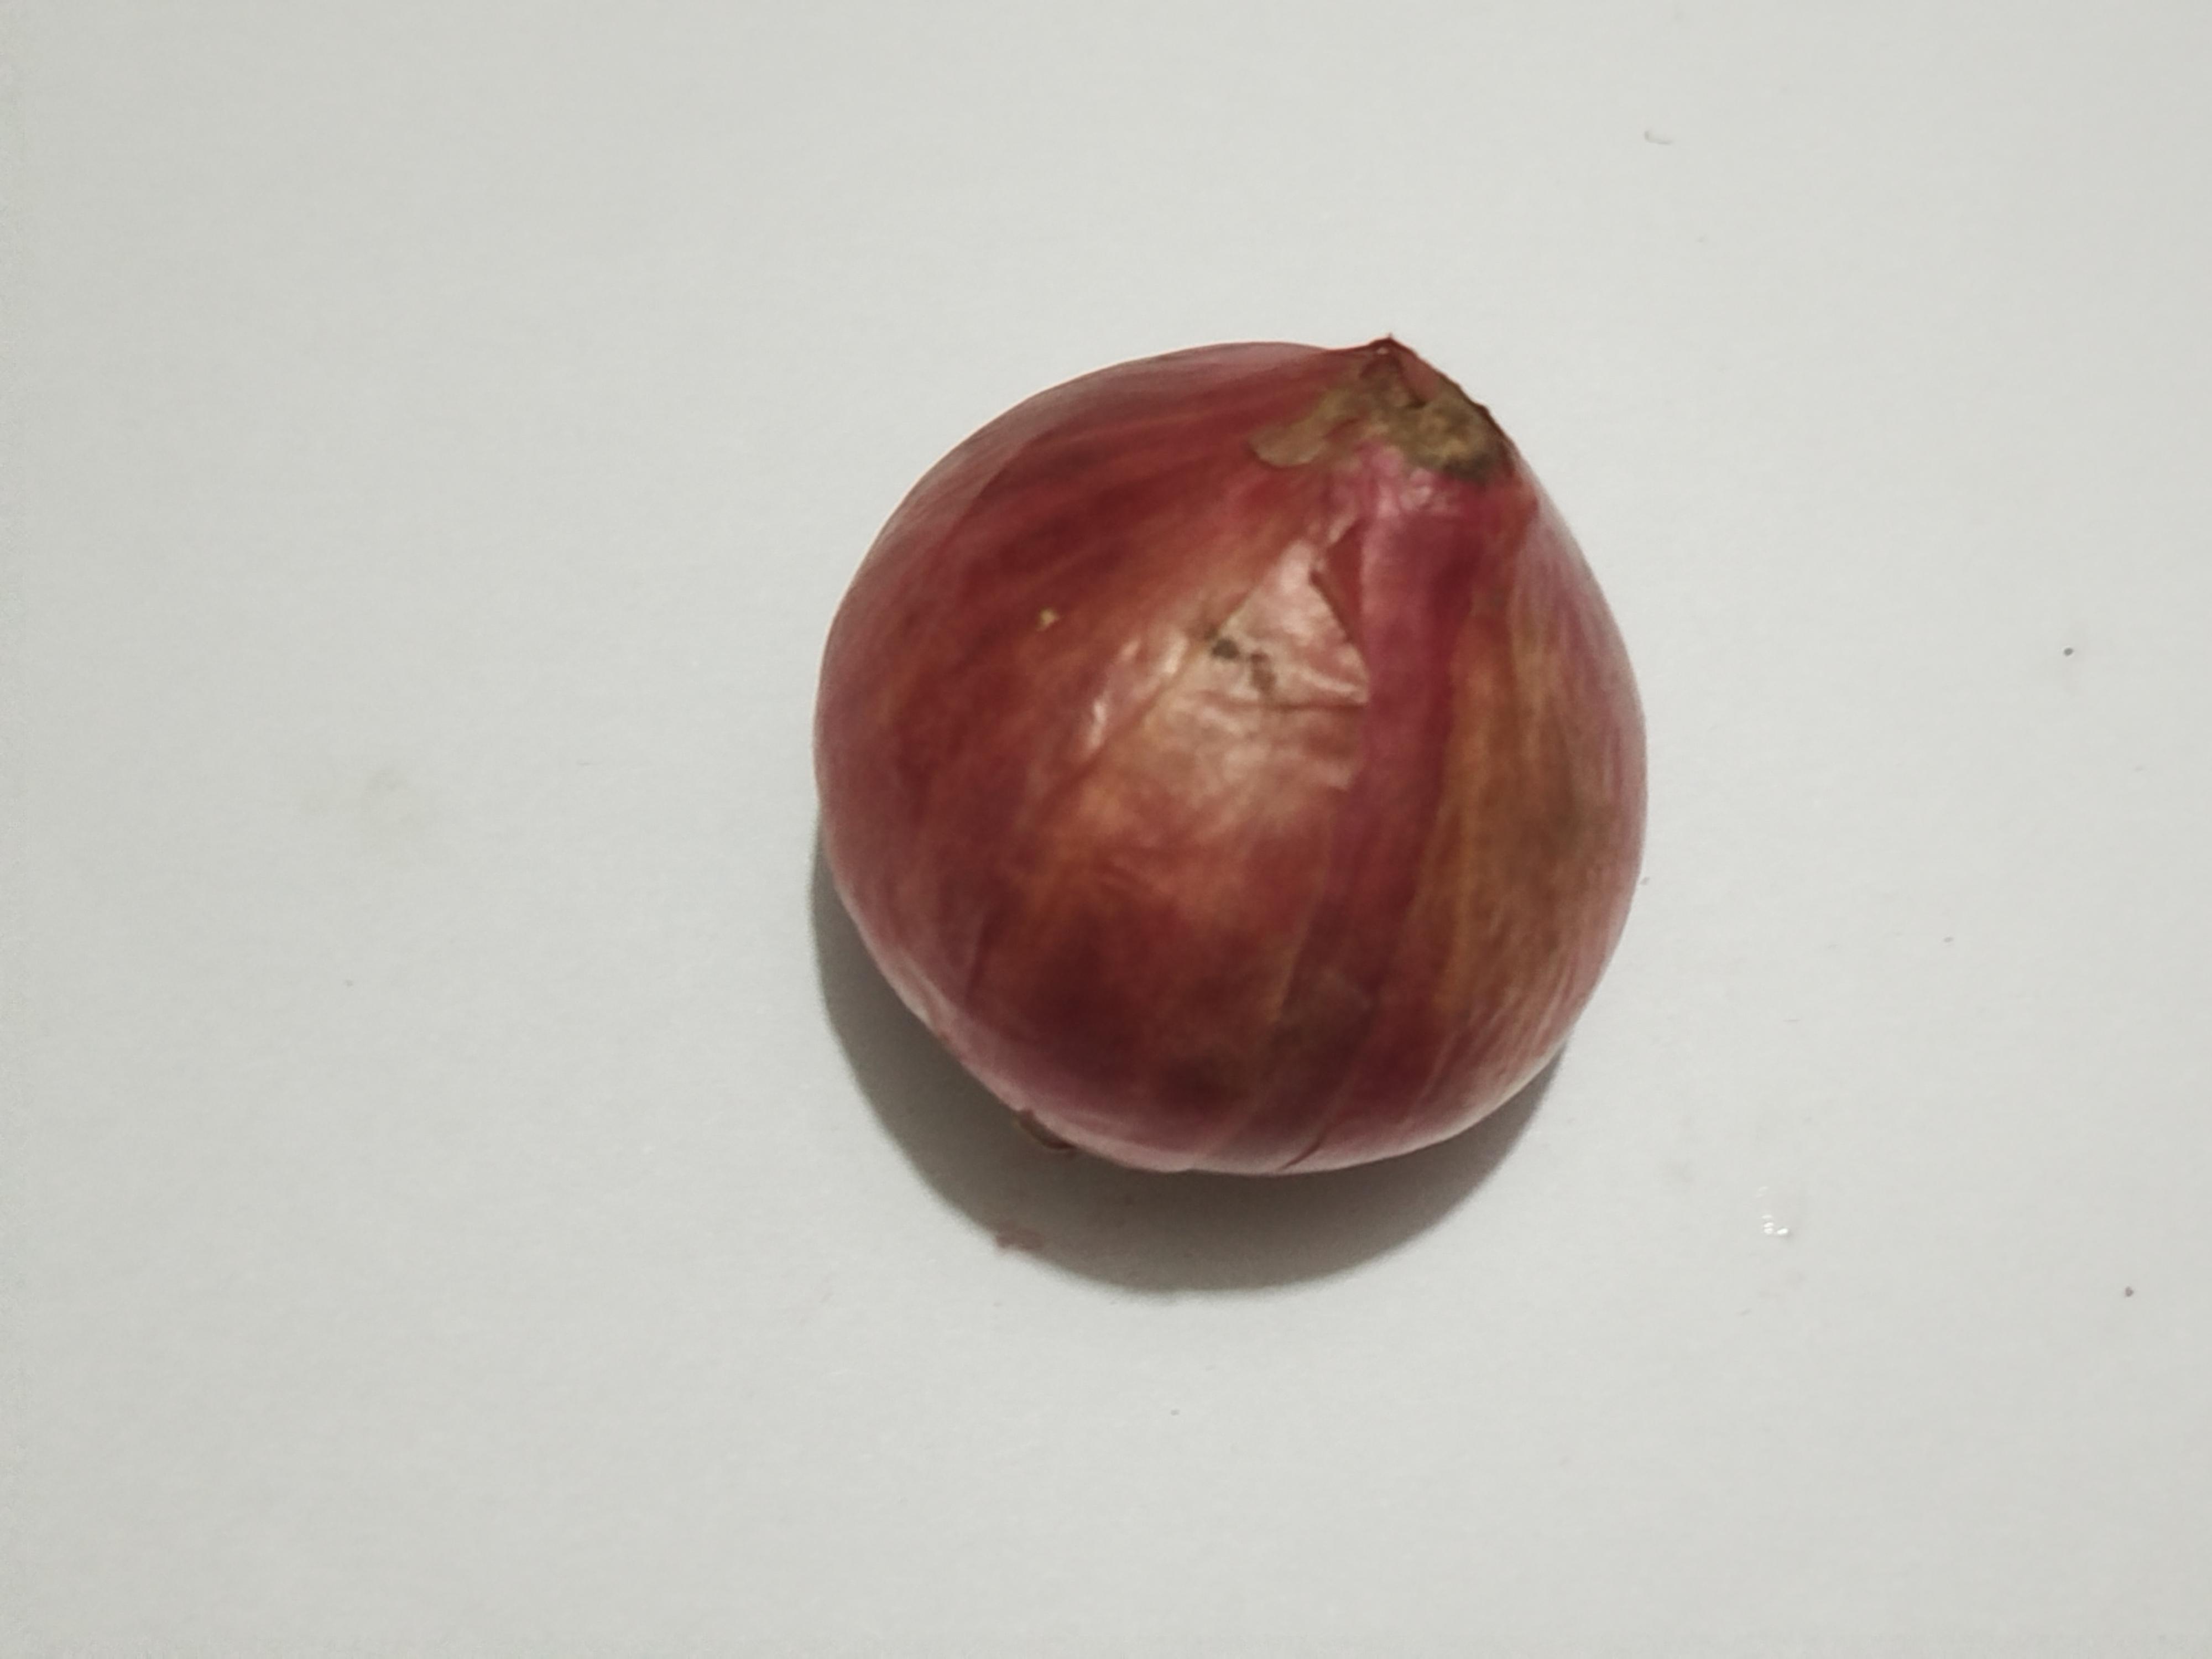
Label: Onion